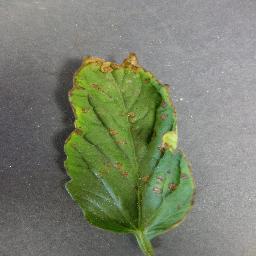
Label: Tomato___Bacterial_spot